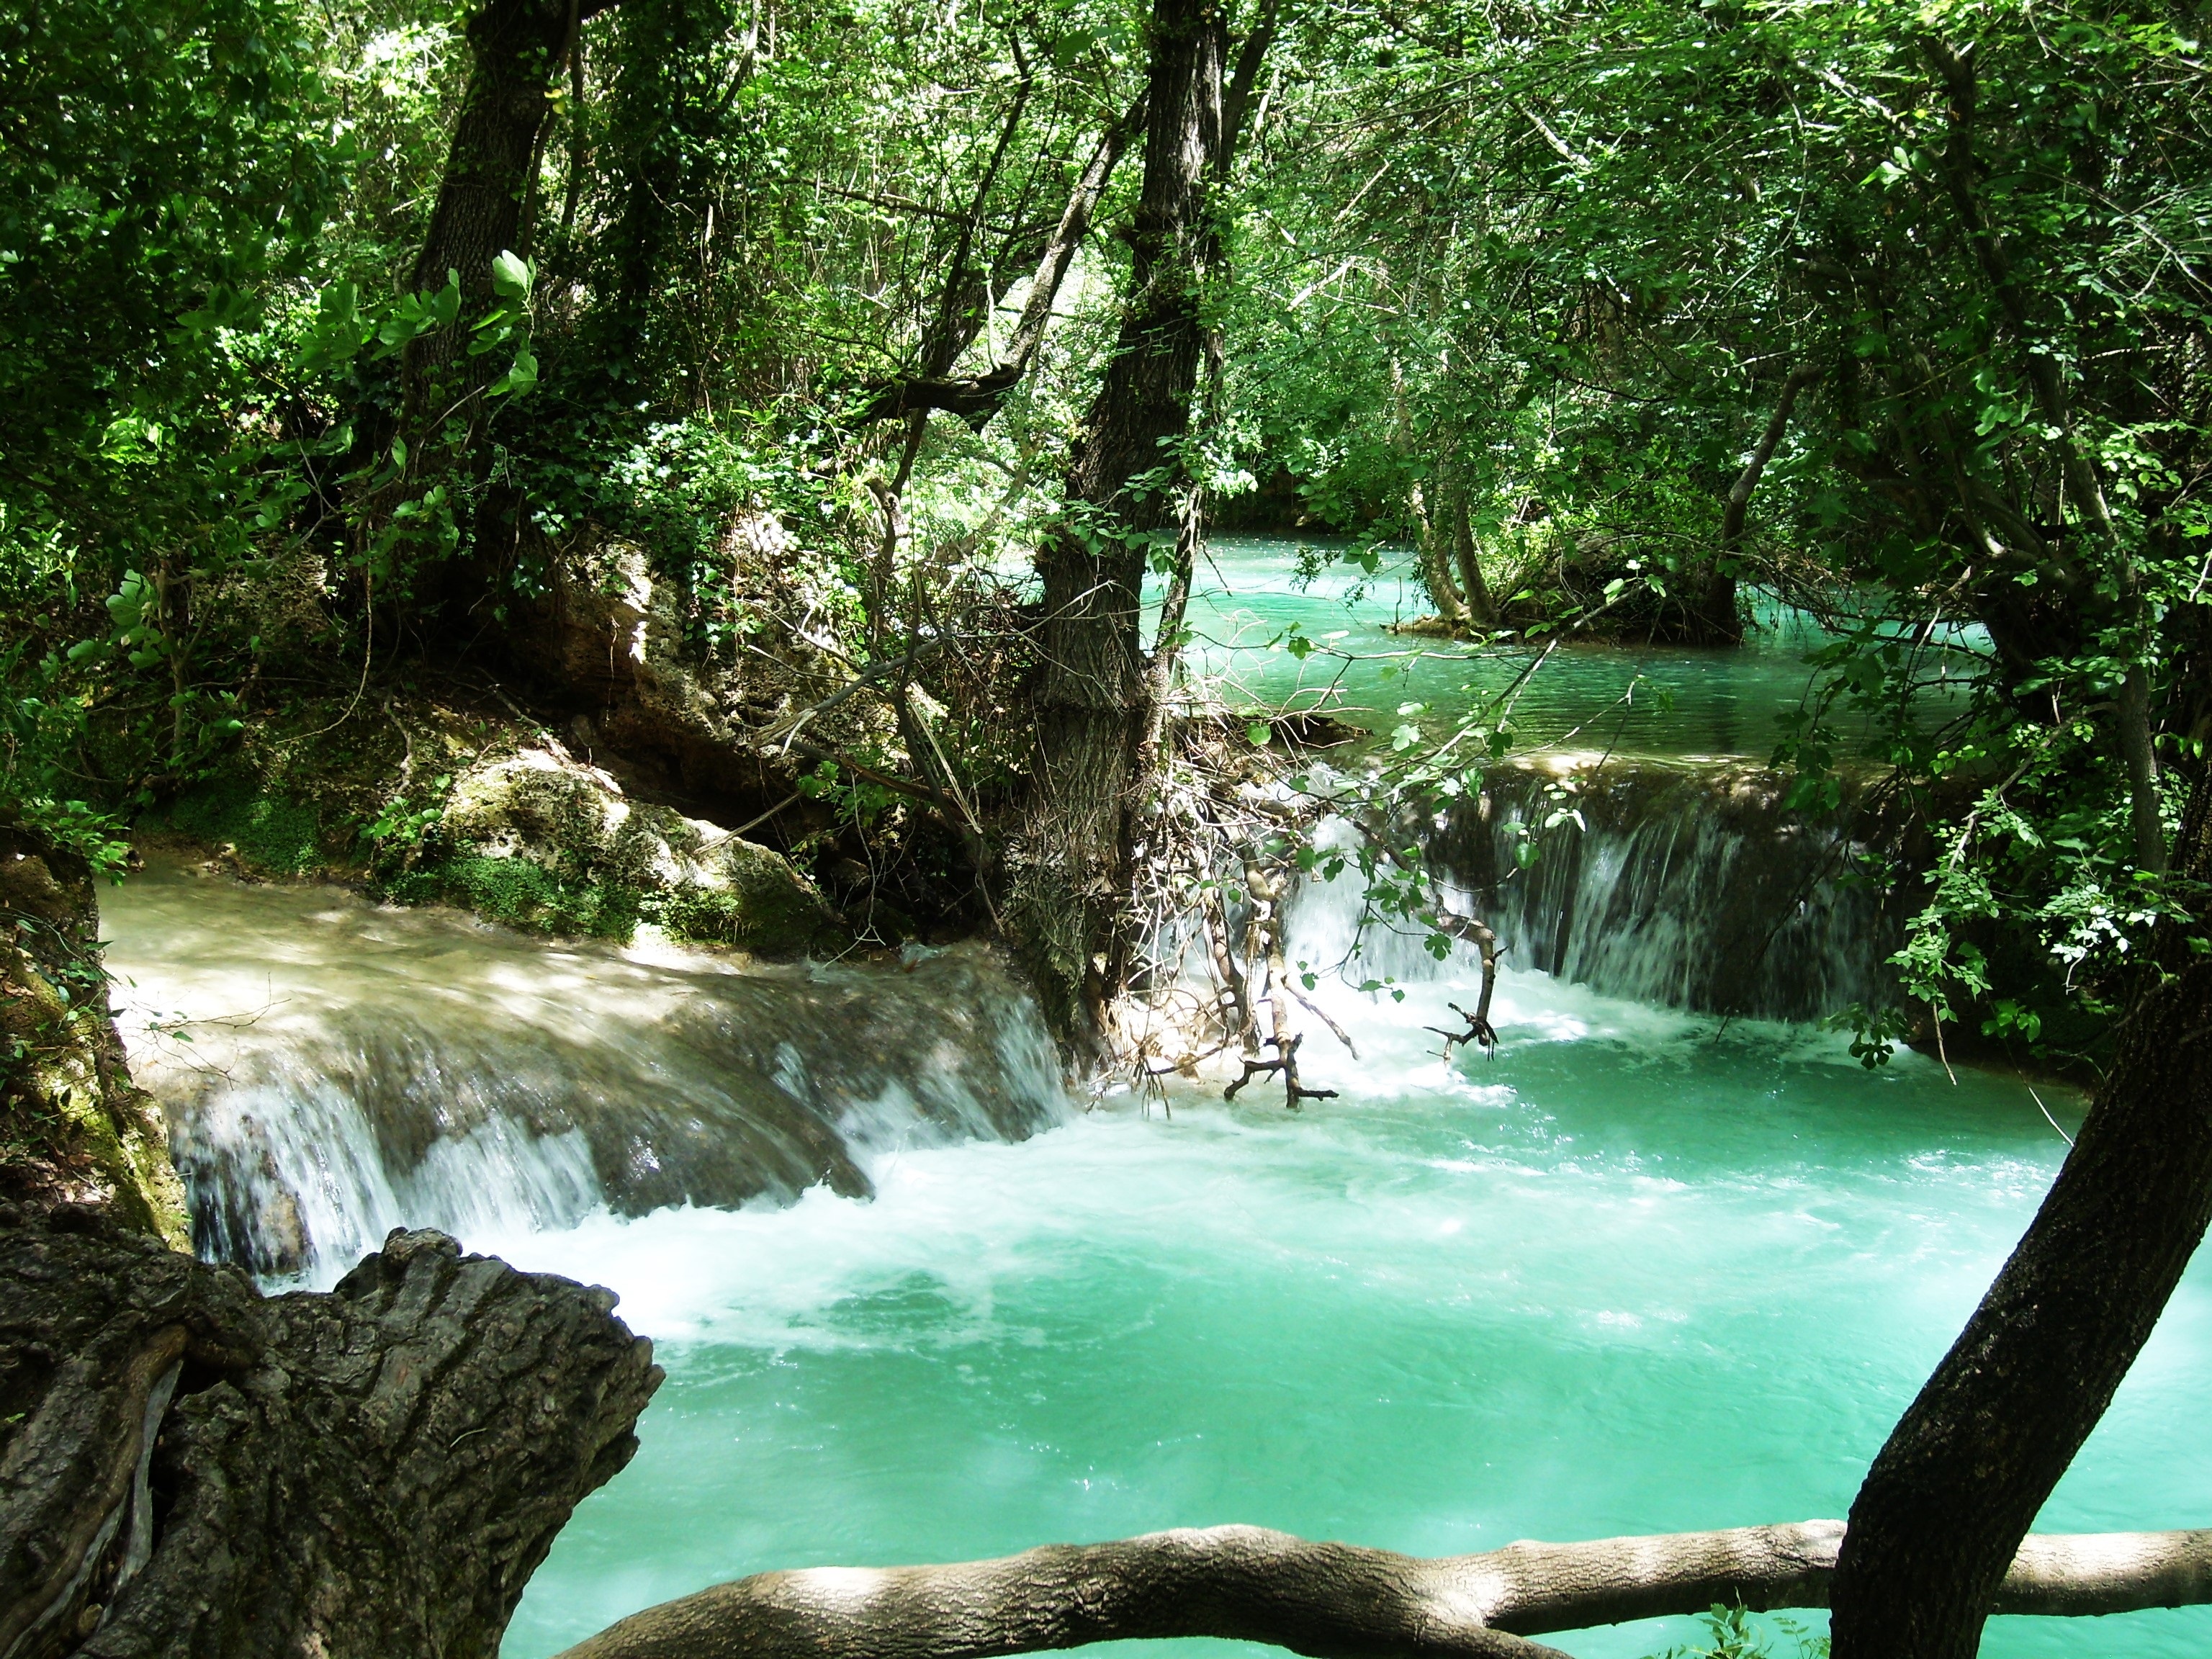
landscape, tree, water, nature, forest, waterfall, creek, river, stream, green, cascade, jungle, rapid, botany, body of water, water flow, rainforest, woodland, habitat, tropics, water feature, watercourse, emerald, natural environment, geographical feature